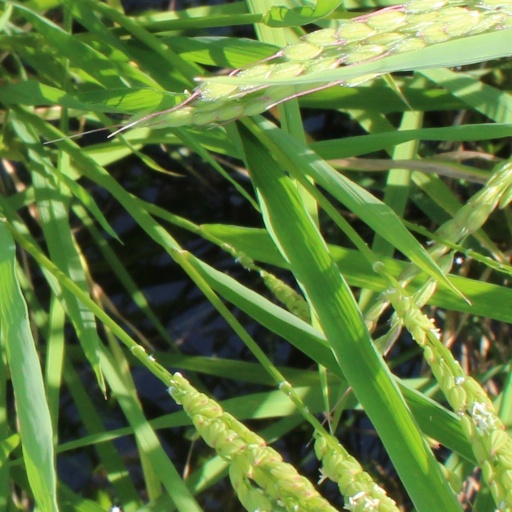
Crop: rice